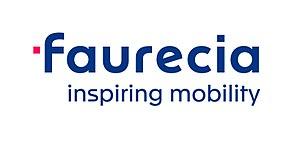
Groupe PSA est un constructeur automobile français qui comprend les marques automobiles Citroën, DS Automobiles, Peugeot, ainsi que Opel et Vauxhall depuis le rachat de la division européenne de General Motors en mars 2017. PSA Peugeot Citroën est devenu Groupe PSA le 5 avril 2016.
Faurecia est un groupe français d'ingénierie et de production d'équipements automobiles. L’entreprise développe, fabrique et commercialise des équipements destinés aux constructeurs automobiles : sièges, systèmes d’intérieur, technologies de contrôle des émissions.